Giovanni Evangelista Di Blasi

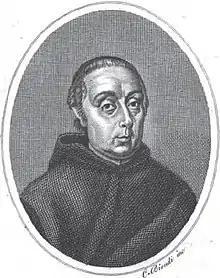
Giovanni Evangelista Di Blasi

Giovanni Evangelista Di Blasi (25 July 1721 – 1812) was an Italian Benedictine monk, philosopher, historian and writer.